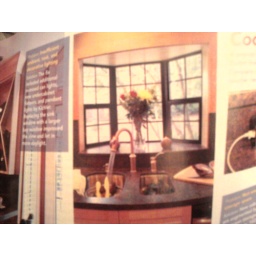
Bay window in kitchen